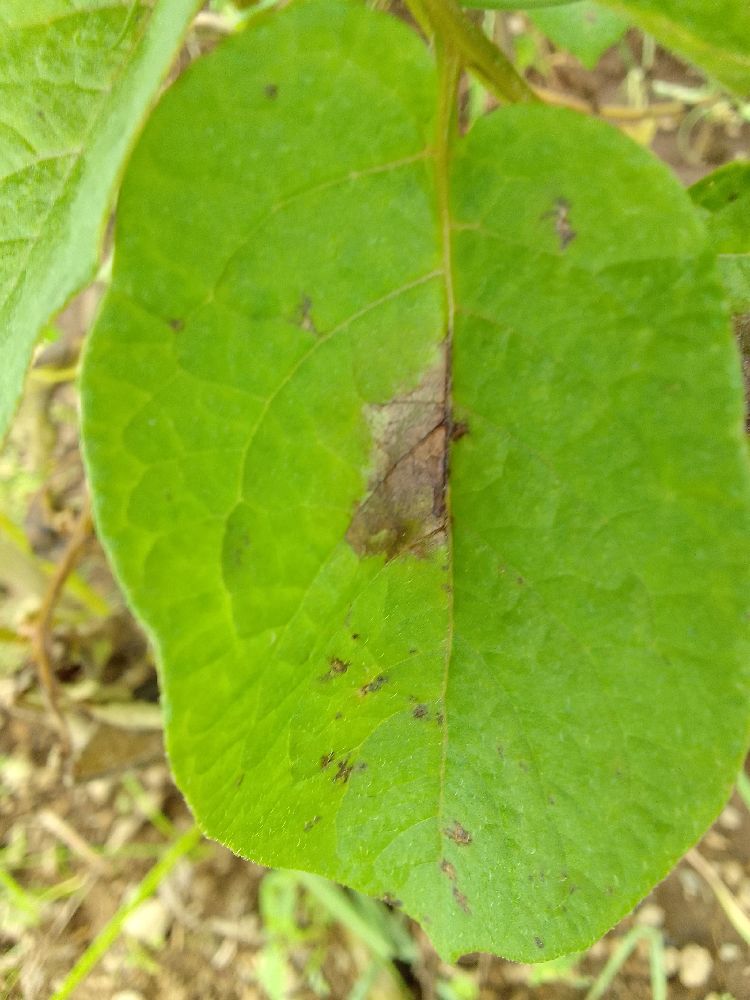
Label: Late blight